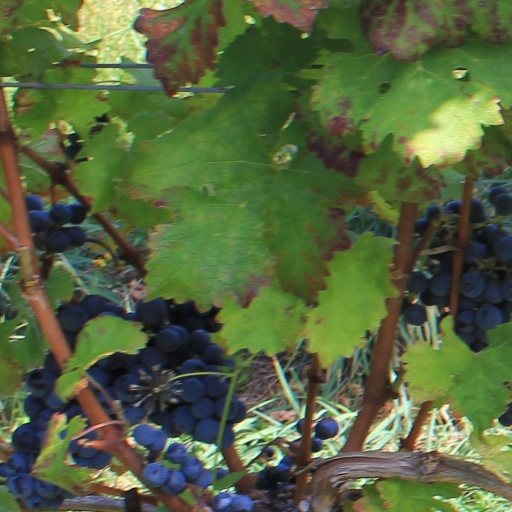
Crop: grape